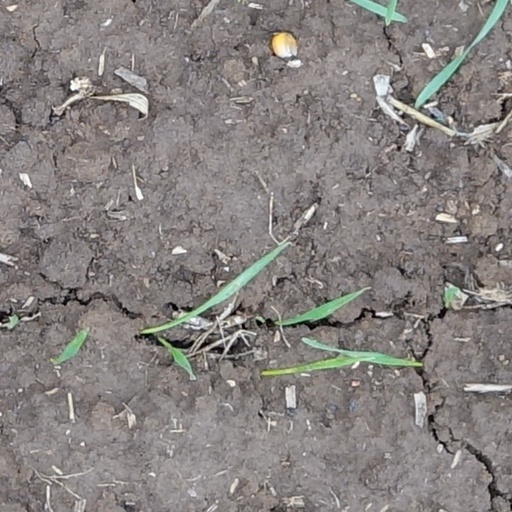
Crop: wheat